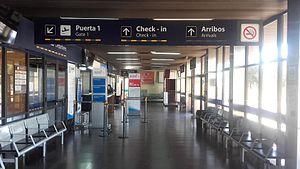
La province de La Rioja est une subdivision de l'Argentine située au nord-ouest du pays. Elle est limitée au nord-ouest par le Chili, à l'ouest par la province de San Juan, au sud par la province de San Luis à l'est par la province de Córdoba et au nord par la province de Catamarca.